Penny Serenade

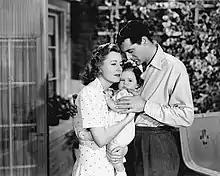
Grant and Dunne with Baby Biffle in a scene from the film

For $25,000, Columbia Pictures purchased the rights to a story by Martha Cheavens published in "McCall's" and engaged Cheavens as script consultant. Morrie Ryskind was credited for the screenplay.